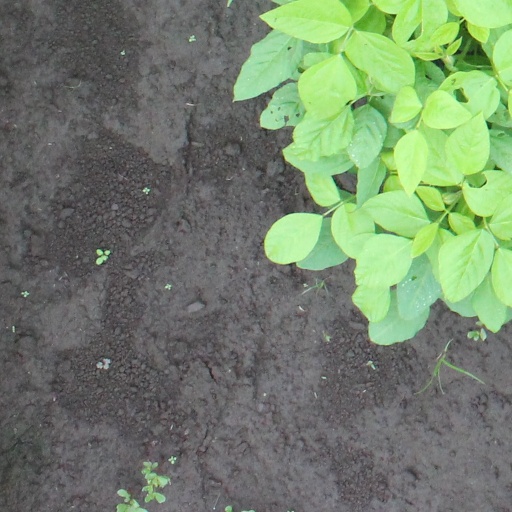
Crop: soybean